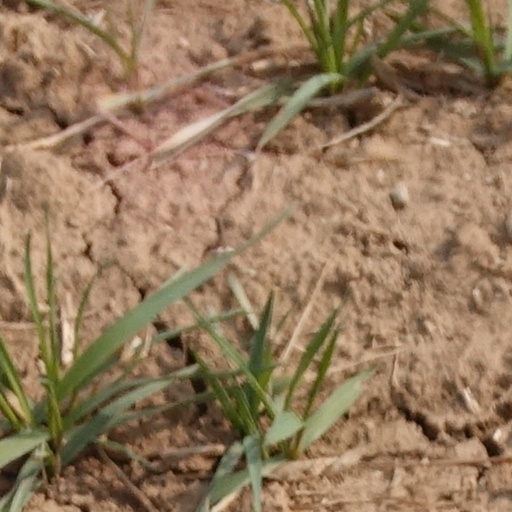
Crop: wheat